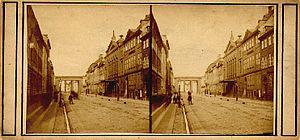
Friderich Christian Benjamin Meier
Billeder af Amaliegade i 1858 optaget af Friderich Christian Benjamin Meier
Friderich Christian Benjamin Meier var en dansk fotograf, der bl.a. har dokumenteret København i sin produktion.